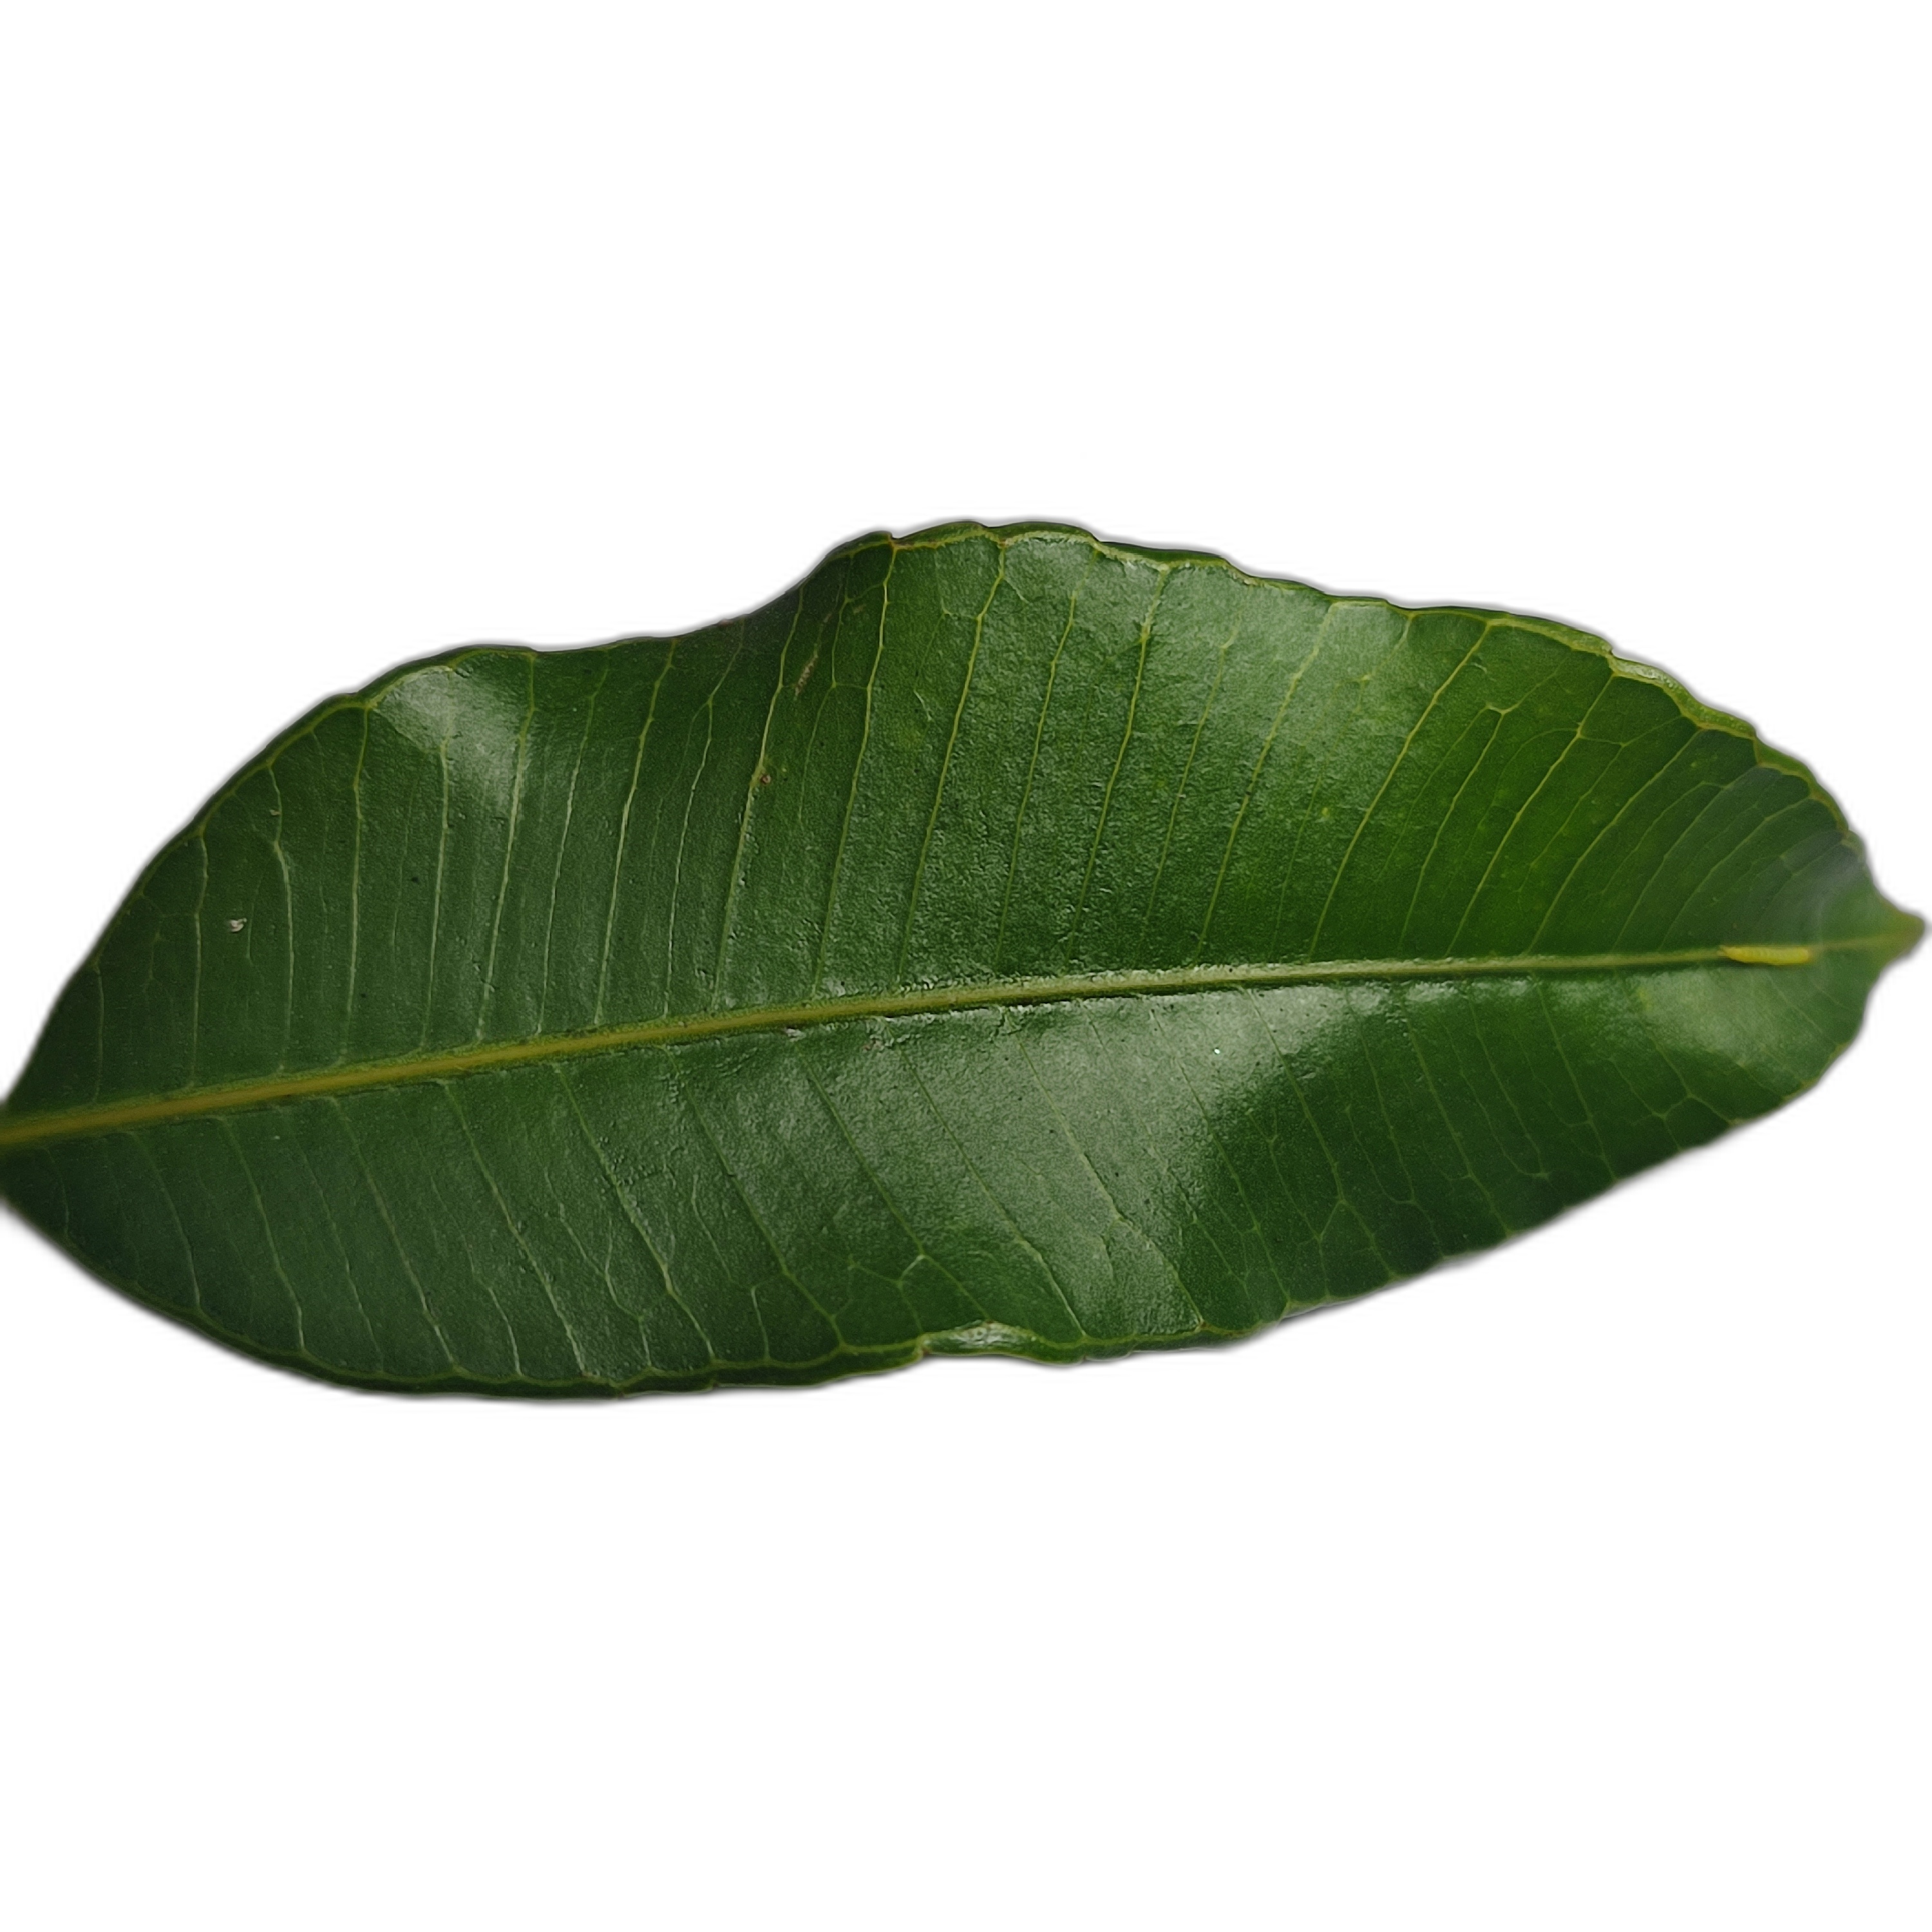
Label: healthy